2023 National League Championship Series

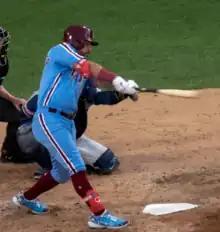
Kyle Schwarber hit two home runs in Game 2.

In contrast to the relatively close Game 1, Game 2 was a 10–0 blowout in favor of the Phillies. Aaron Nola started for Philadelphia and Merrill Kelly started for Arizona. Trea Turner and Kyle Schwarber hit solo home runs off Kelly in the first and third innings, respectively. Schwarber homered again in the sixth, taking Kelly out of the game. Kelly's replacement, Joe Mantiply, gave up a two-run double to J. T. Realmuto to give the Phillies a five-run lead. Brandon Marsh doubled, scoring Realmuto and making the score 6–0. The Phillies scored four more runs in the seventh inning off Ryne Nelson, with Alec Bohm, Realmuto, and Nick Castellanos all driving in runs. Nola struck out twelve batters, tossed six shutout innings, and only allowed three hits. With the win, the Phillies took a 2–0 series lead as the series shifted to Arizona.